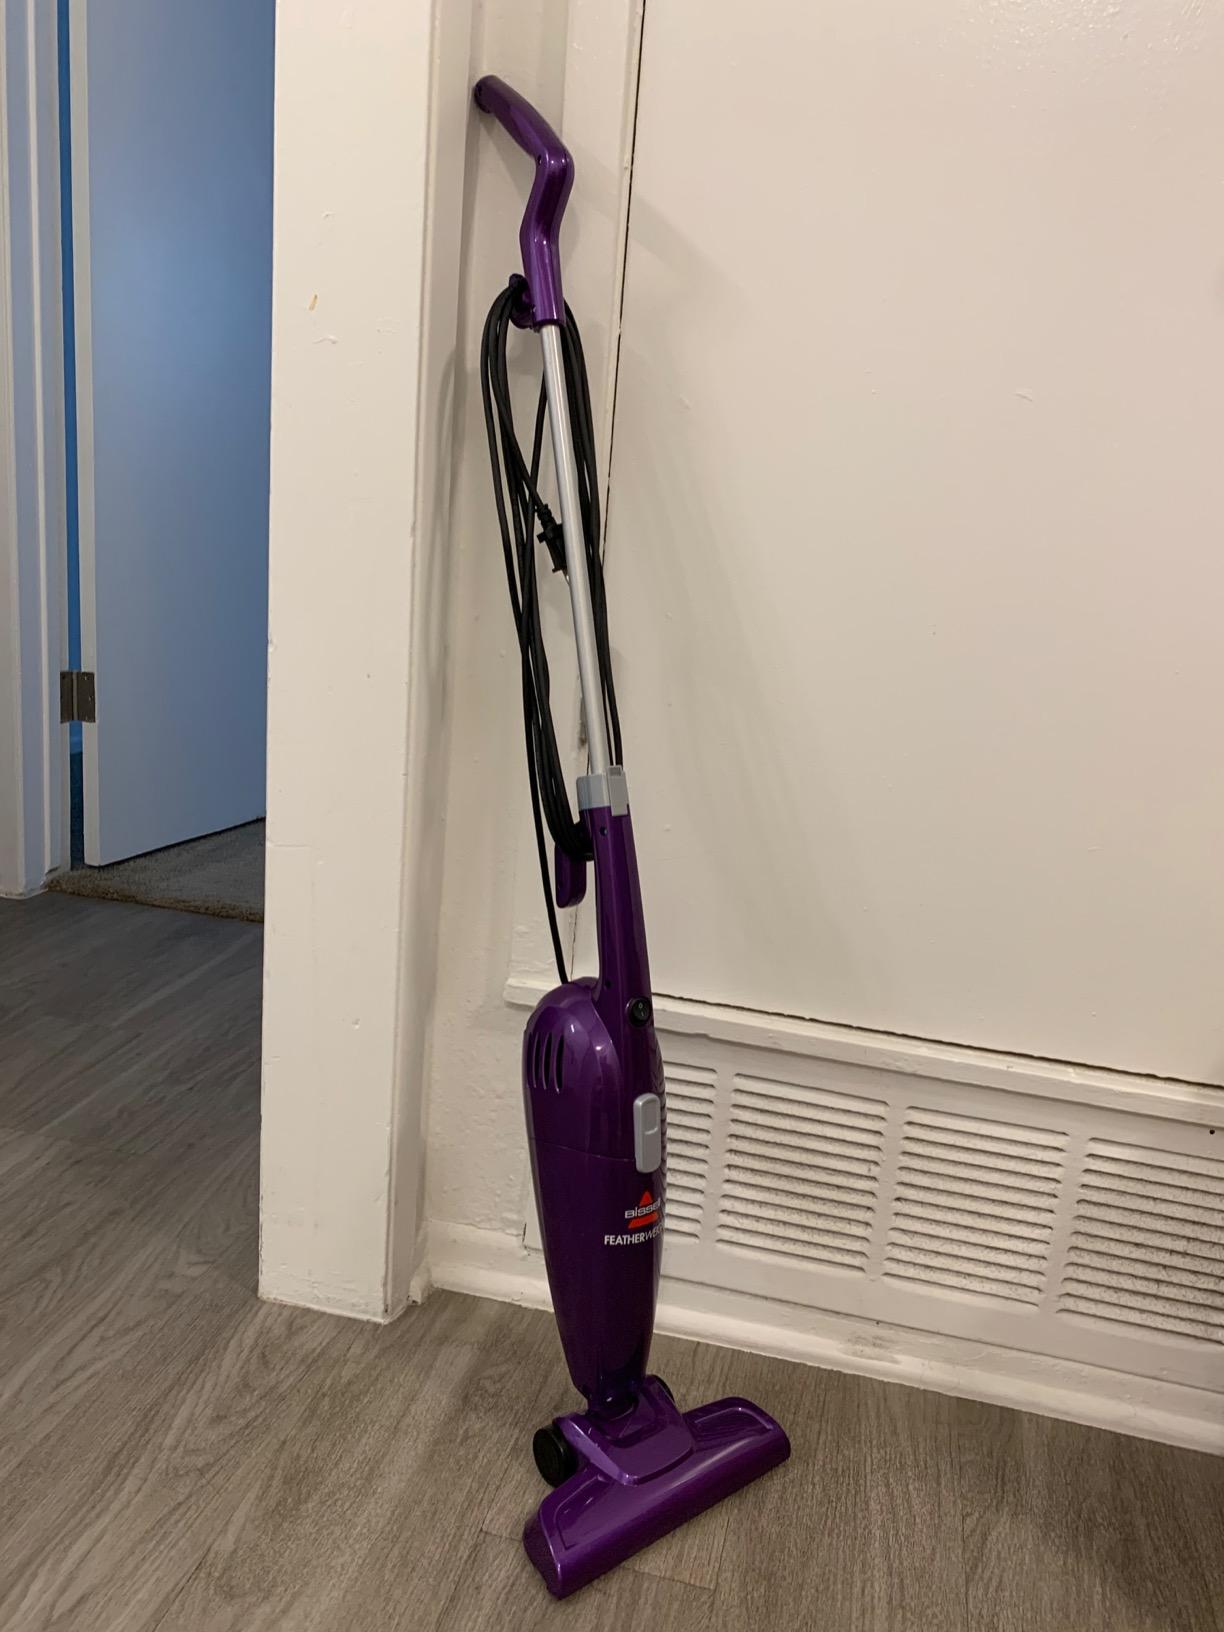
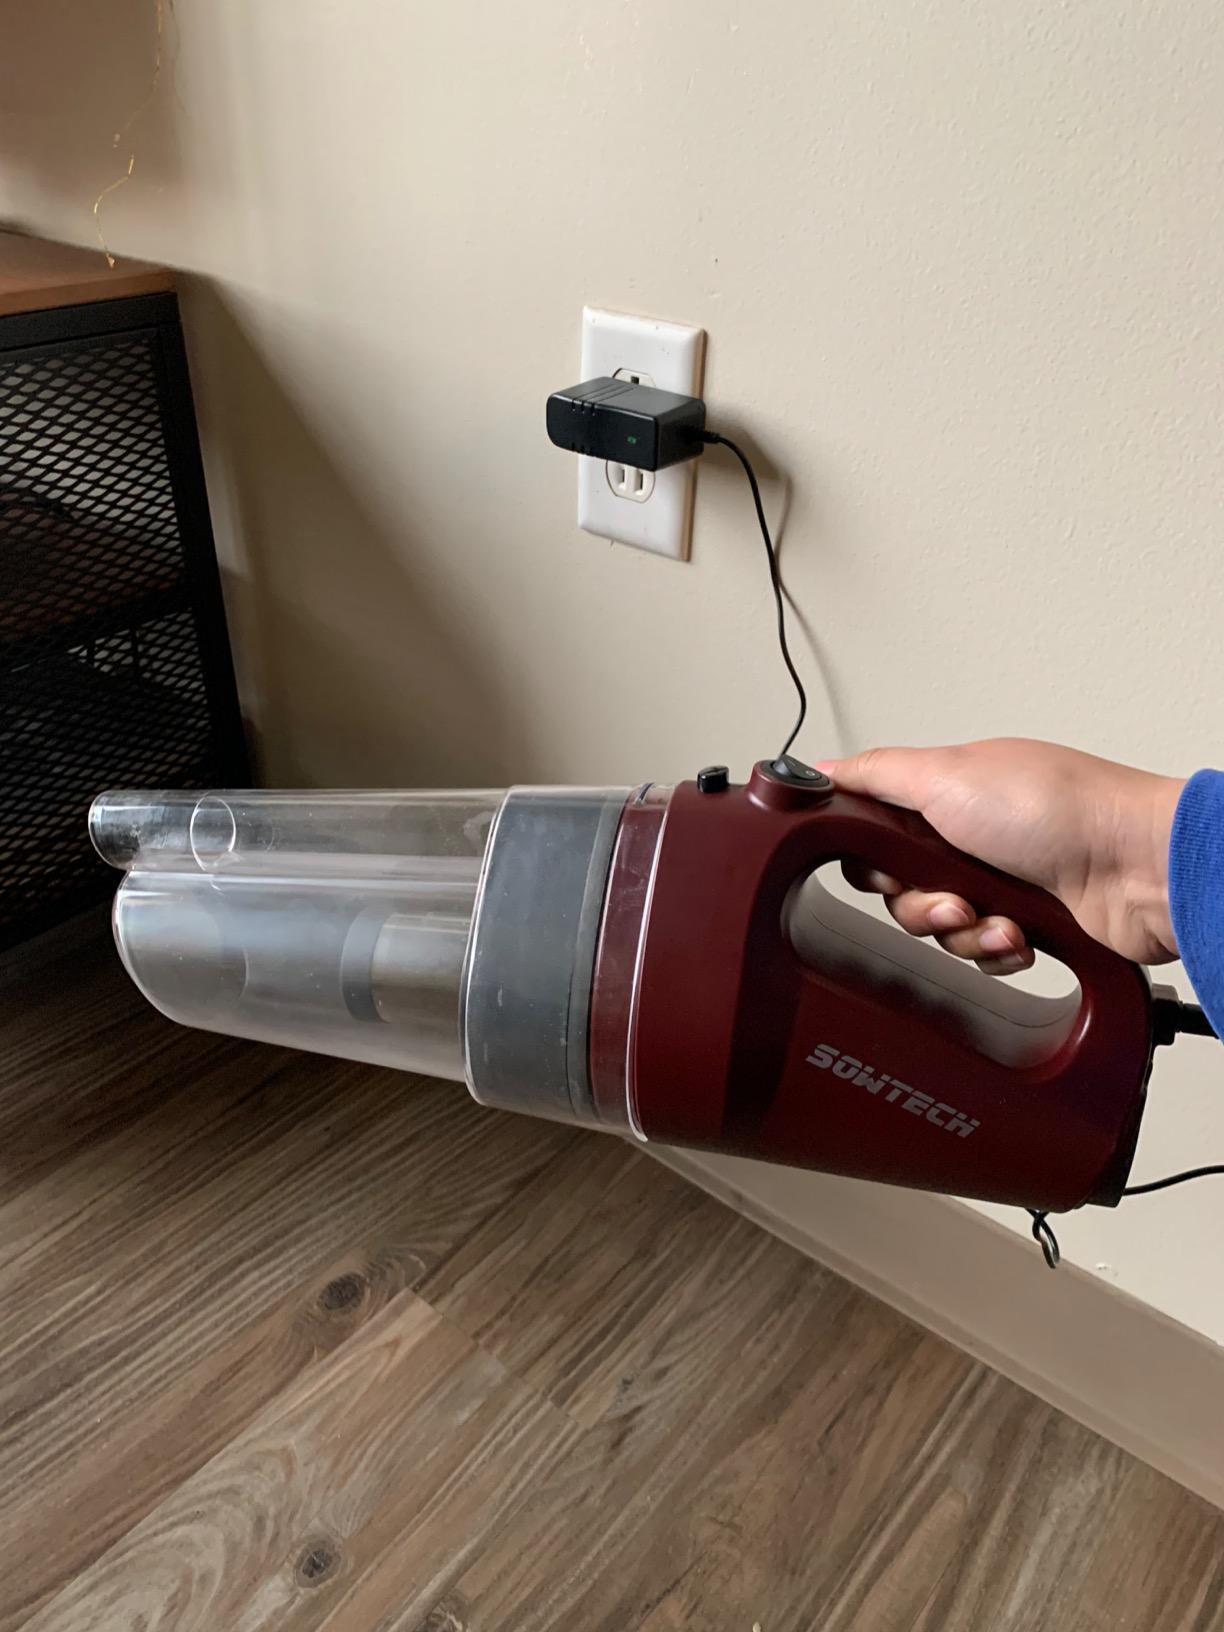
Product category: items_vacuum
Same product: no